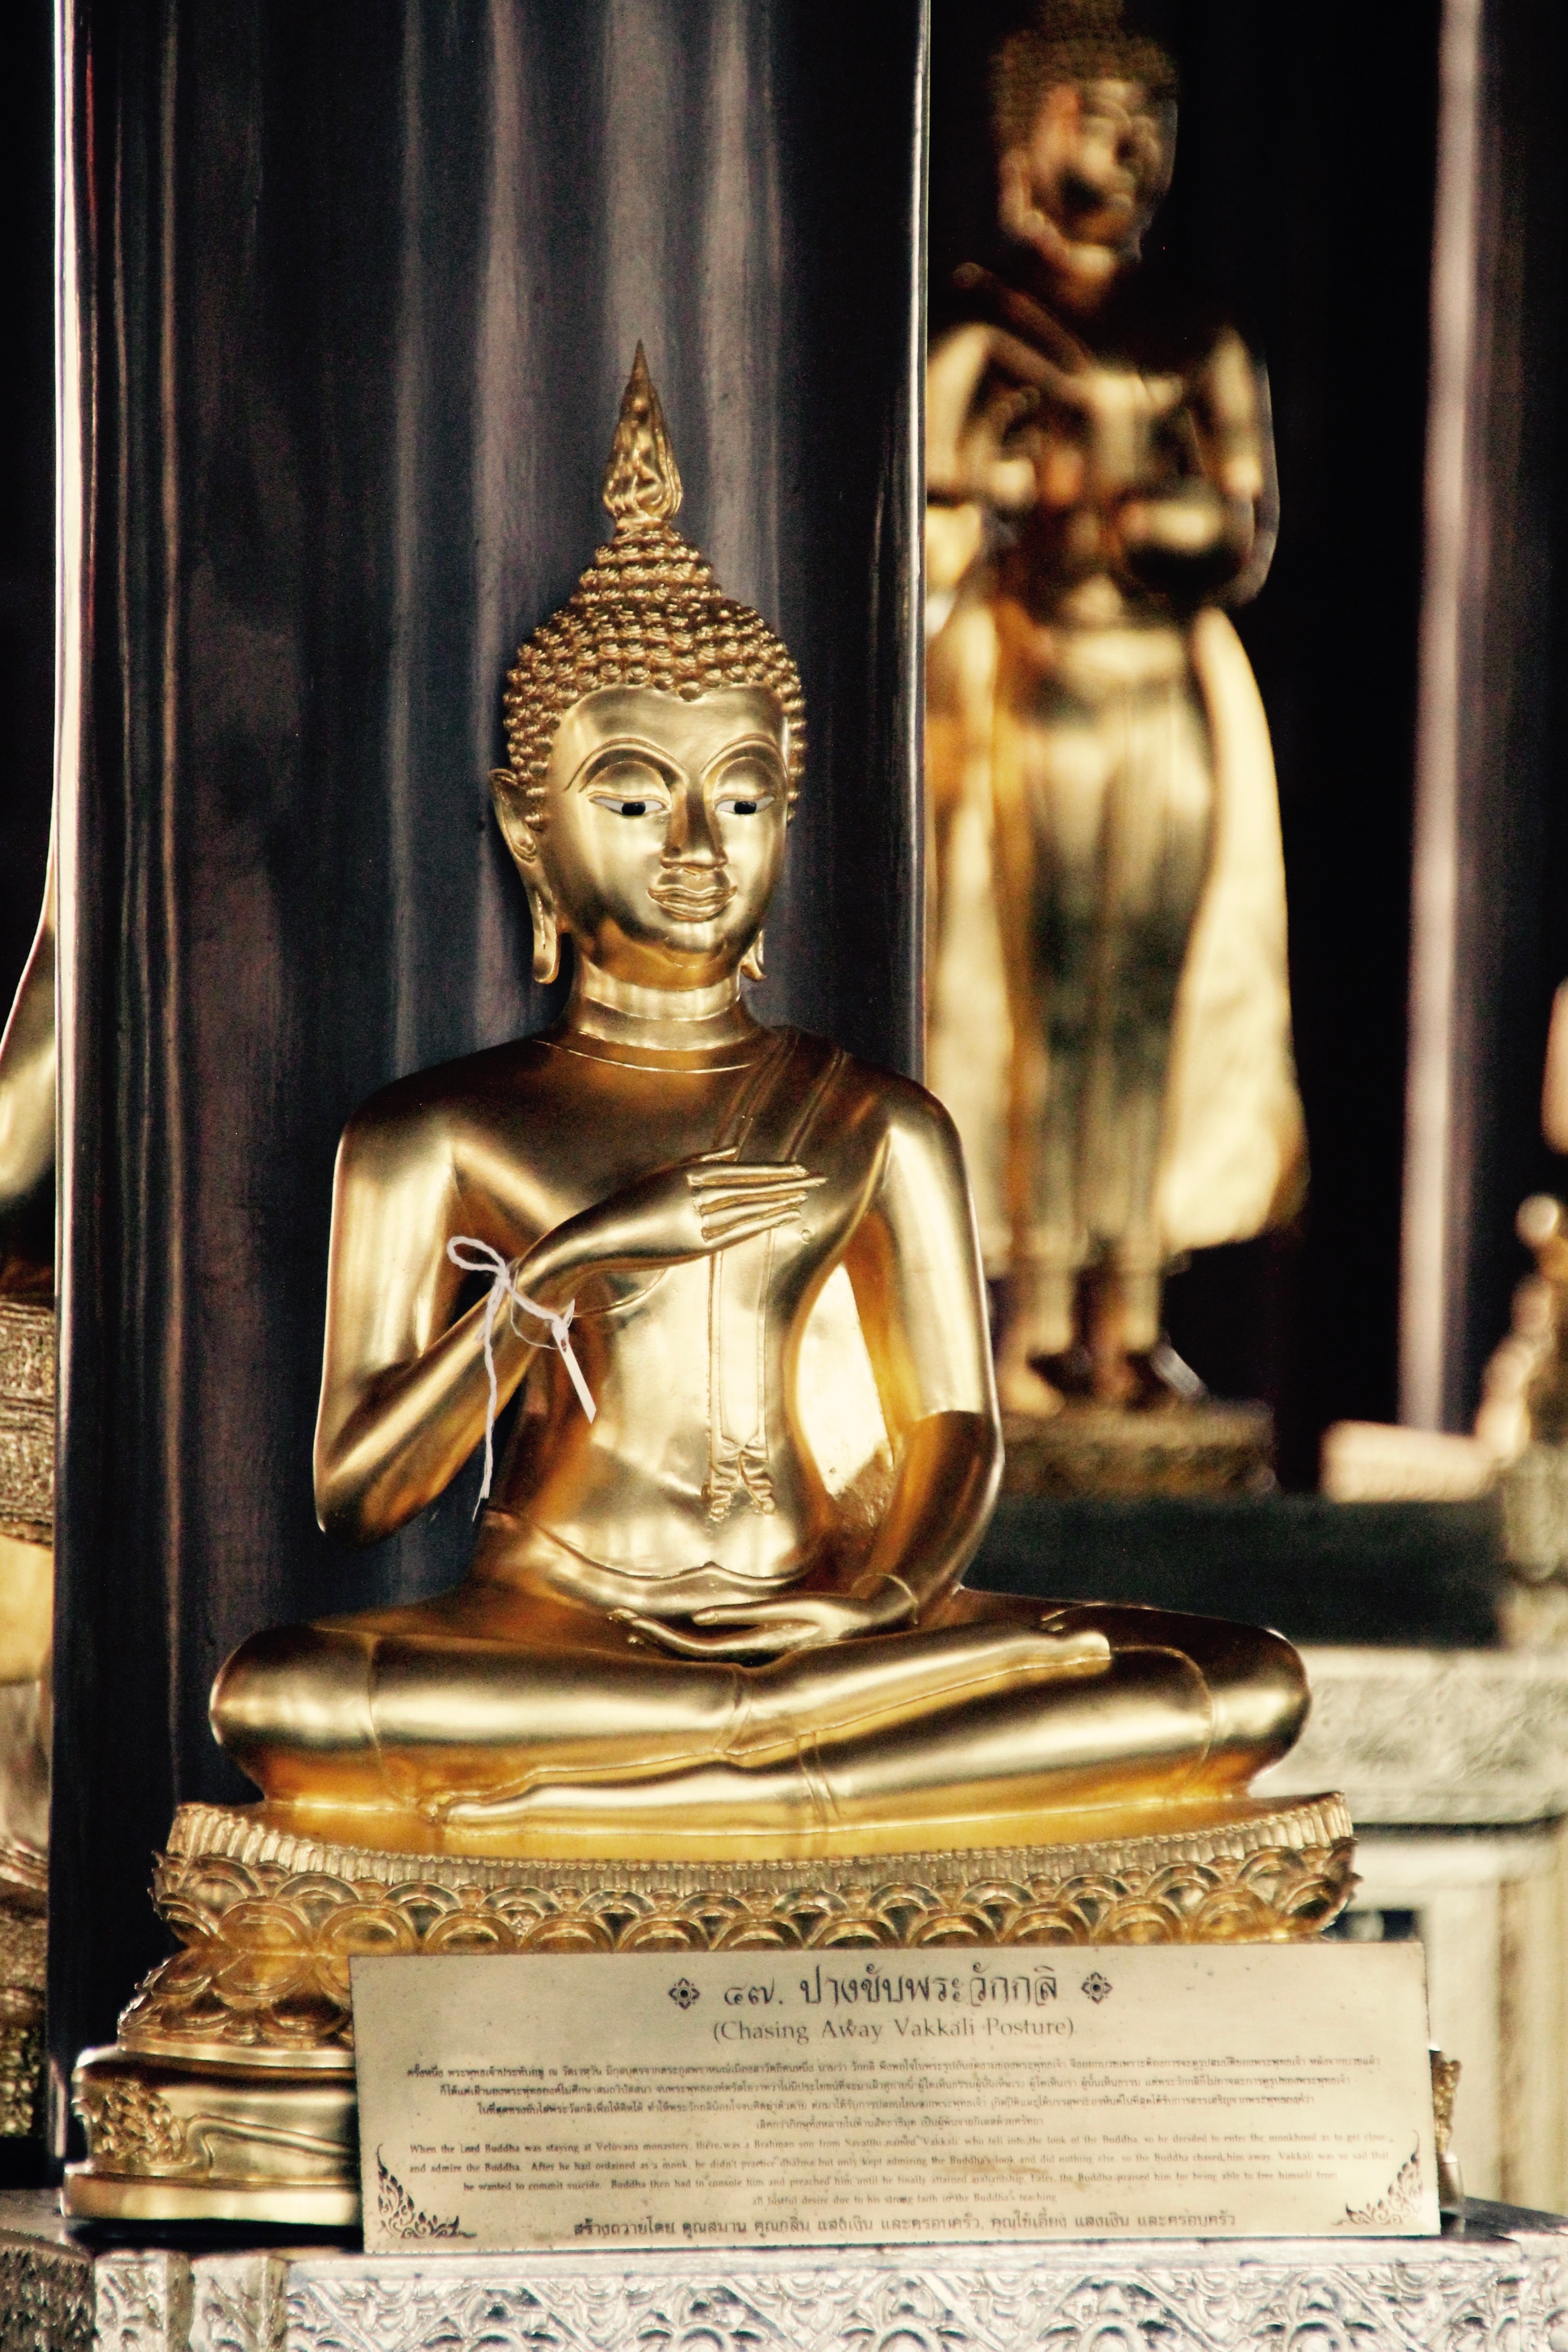
palace, old, monument, statue, buddhist, buddhism, religion, asia, thailand, art, figure, meditation, gold, temple, altar, faith, shrine, buddha, bangkok, carving, wat, southeast, mythology, thai buddha, gautama buddha, ancient history